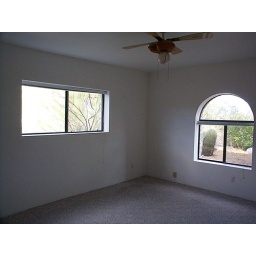
2nd bedroom (there is a different ceiling fan in there and walls are now sage green)